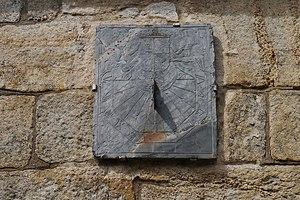
La chapelle Saint-Marc est un lieu de culte catholique situé sur la commune de Batz-sur-Mer, dans le département français de la Loire-Atlantique.
Cet article recense les cadrans solaires protégés aux monuments historiques en France.